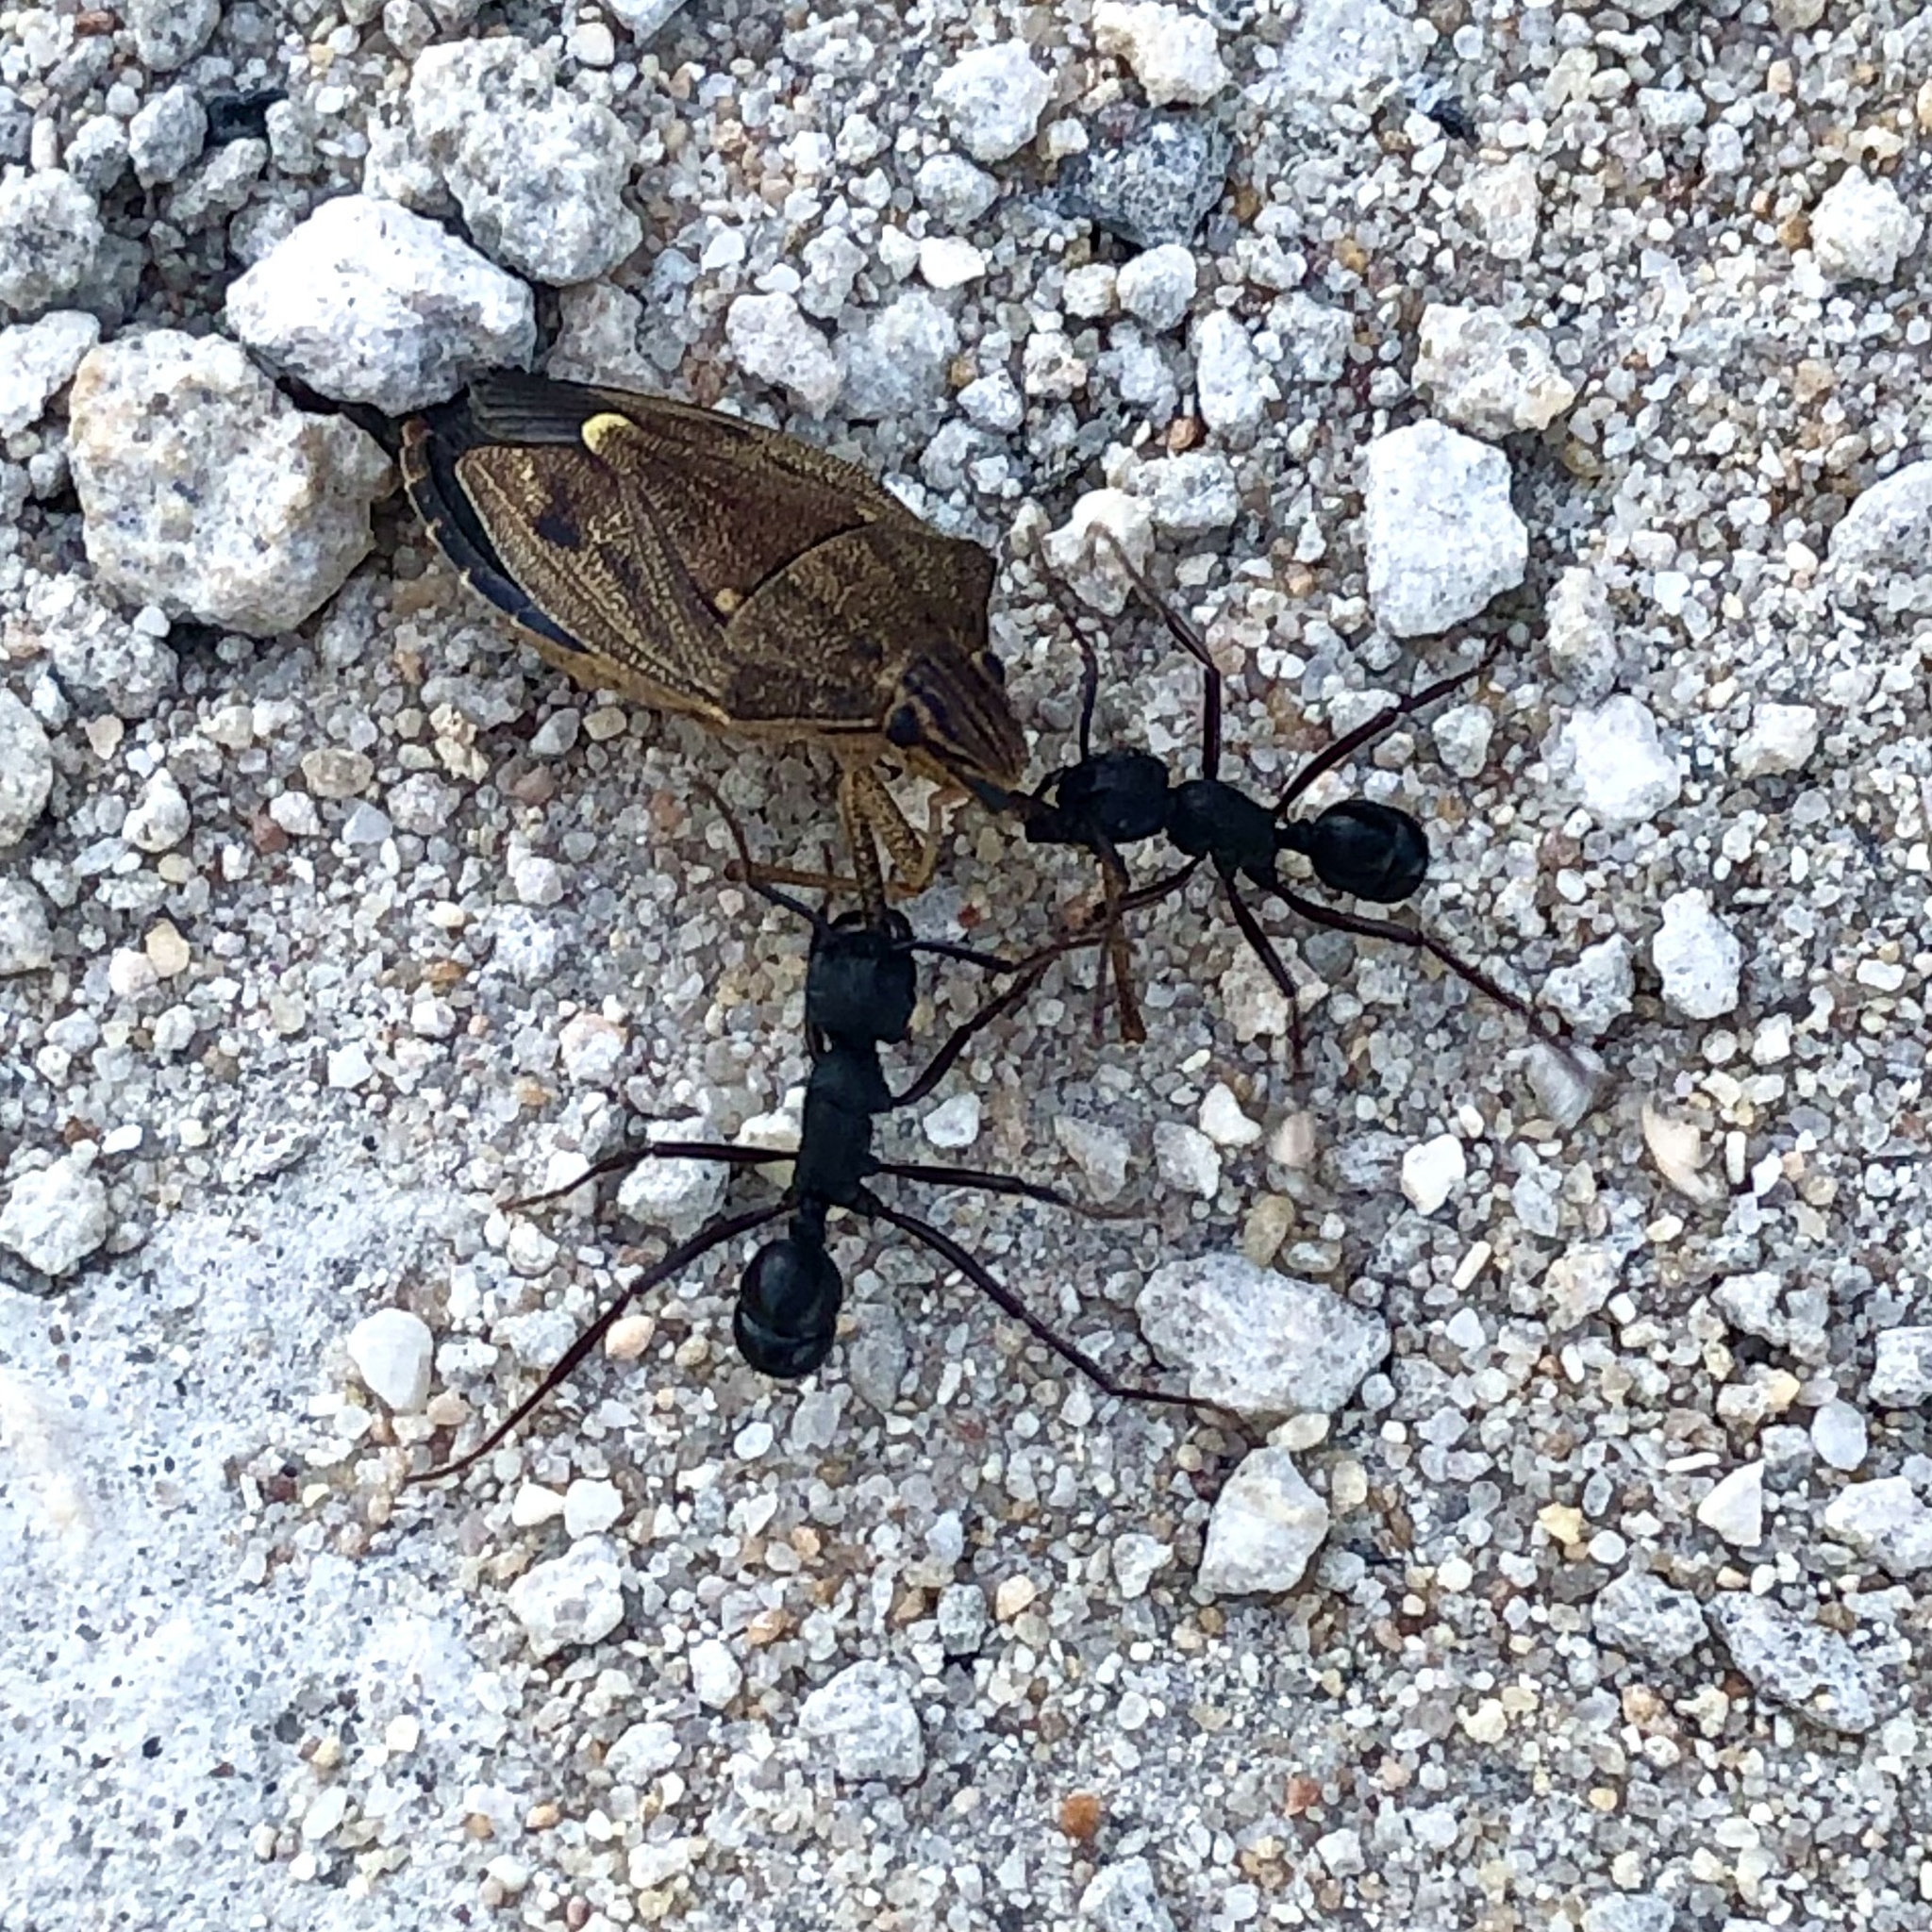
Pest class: stink_bug